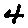
Label: 4